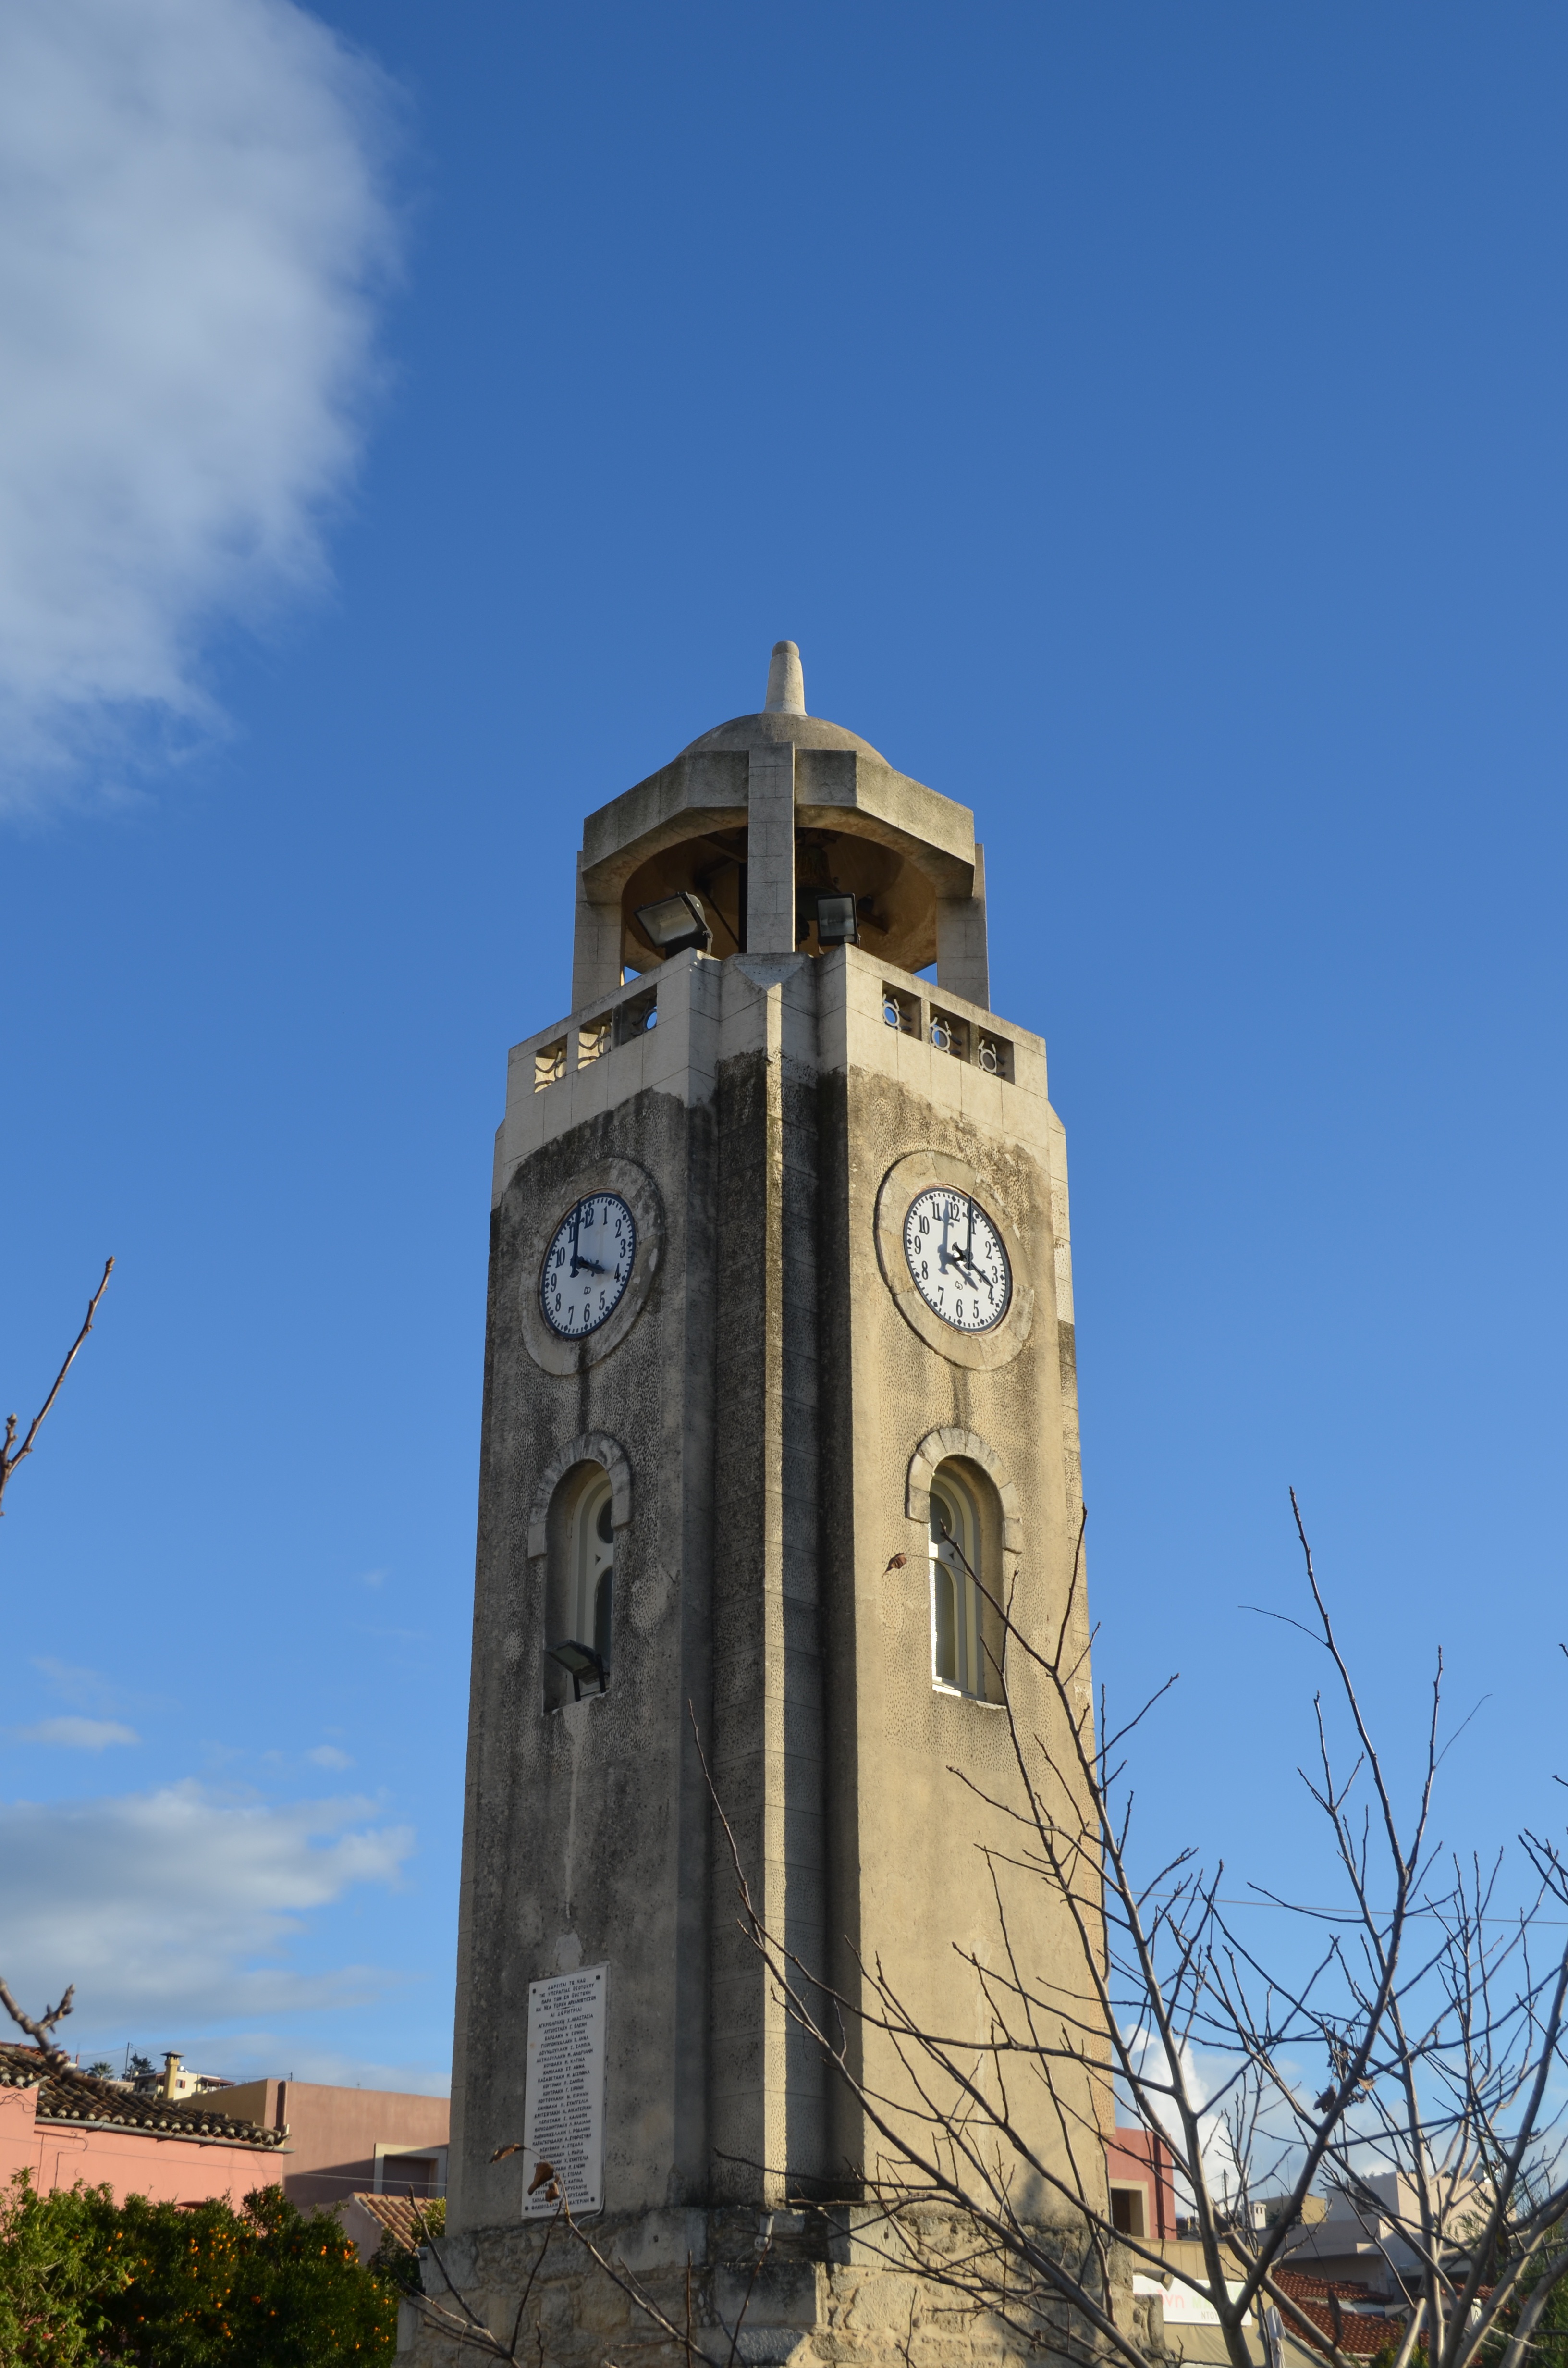
building, village, tower, landmark, church, chapel, place of worship, clock tower, bell tower, spire, steeple, greece, crete